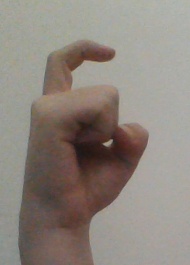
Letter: ra